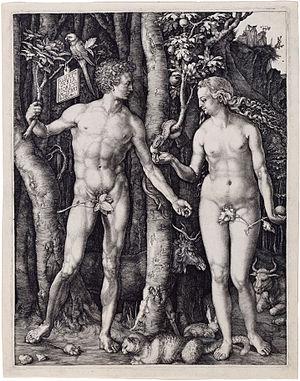
Adam et Ève est une gravure sur cuivre d'Albrecht Dürer réalisée en 1504. Dürer y signe sa parfaite maîtrise des proportions retrouvées de l’homme et de la femme, thème auquel il consacrera tout au long de sa vie souvent plus d’effort qu’à son œuvre artistique. Les Quatre livres sur la proportion Humaine sortiront de presse deux mois après son décès. D’après son propre aveux, c’est sa rencontre avec le peintre vénitien Jacopo de Barbari qui aurait motivé cette recherche.